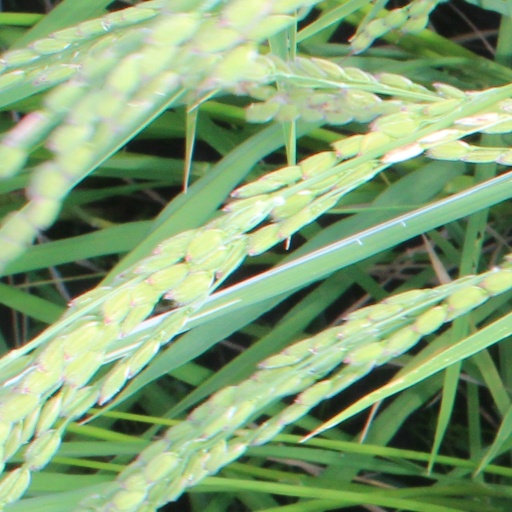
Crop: rice